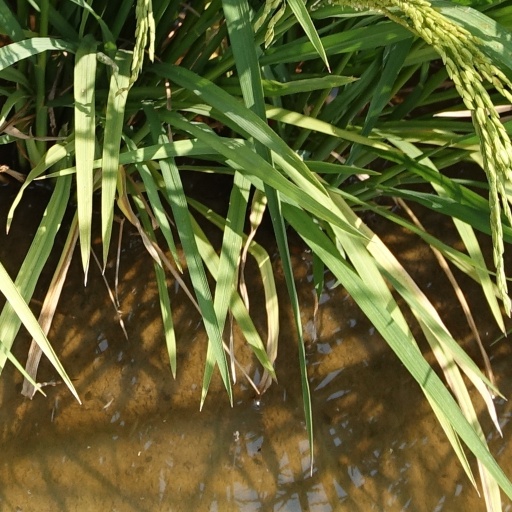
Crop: rice